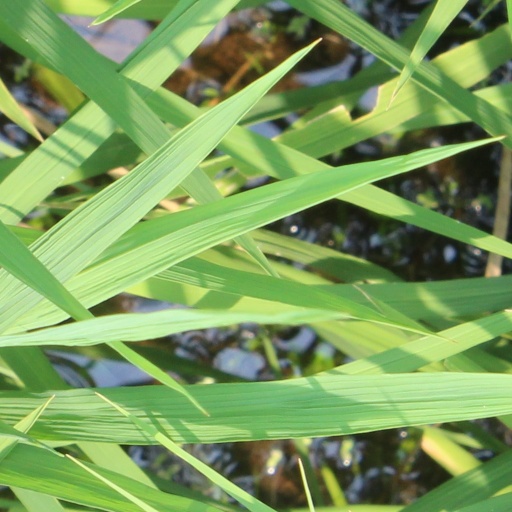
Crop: rice